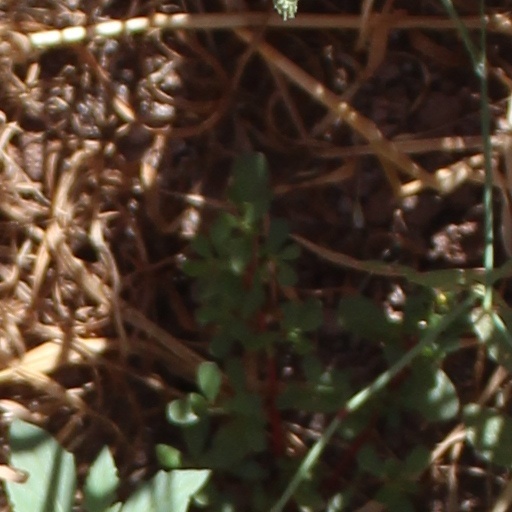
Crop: wheat